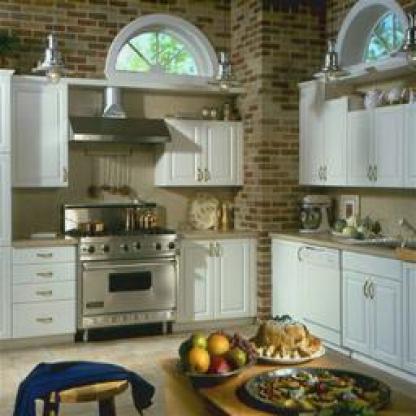
Scene: Indoor